VFA-32

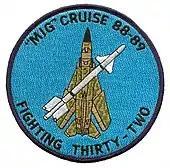
Special patch from 1988–89 deployment

The squadron rejoined CVW-3 in February 1985, and embarked aboard "John F. Kennedy" in August 1986 for another Mediterranean deployment. This cruise saw the squadron's Class "A" safety record extended another year, but also included the first night F-14 barricade landing. VF-32 participated in a variety of NATO and combined exercises, and extended their major mishap-free safety record to nine years during a 1988–89 Mediterranean deployment, again aboard "John F. Kennedy".